BB Girls

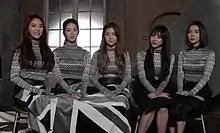
Brave Girls in the making of "Rollin" music video, 2017.

On January 13, 2017, it was announced that members Yoojin and Hyeran, the two remaining original members, would stop promotions with the group. Member Yoojin decided to quit the group after she majored her Degree in Theater from Chung-Ang University and wanted to complete her education. Meanwhile, member Hyeran would take a hiatus due to health concerns. It was noted that no new members would be added, and Brave Girls would continue promotions as a five-member group with members Minyoung, Youjoung, Eunji, Yuna and Hayun for a possible return in February or March with a new release. The group released their fourth mini album "Rollin'" and the lead single of the same name on March 7. In October 2017, members Youjoung, Eunji, and Yuna participated in the idol rebooting show "" which premiered on October 28. Youjoung and Eunji passed the audition. Eunji was eliminated in 45th place during the first elimination round while Youjoung was eliminated in 37th place during the second elimination round.